George Mary Searle

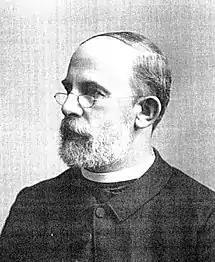
George Mary Searle (before 1918)

George Mary Searle (June 27, 1839 – July 7, 1918) was an American astronomer and Catholic priest.